Tivadar and Dorothy Balogh House

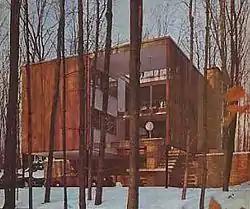
Balogh House in 1965

The Tivadar and Dorothy Balogh House is a private house located at 49800 Joy Road in Plymouth Township, Michigan. It was listed on the National Register of Historic Places in 2013.